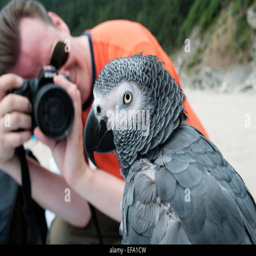
a man photographing a parrot with a camera